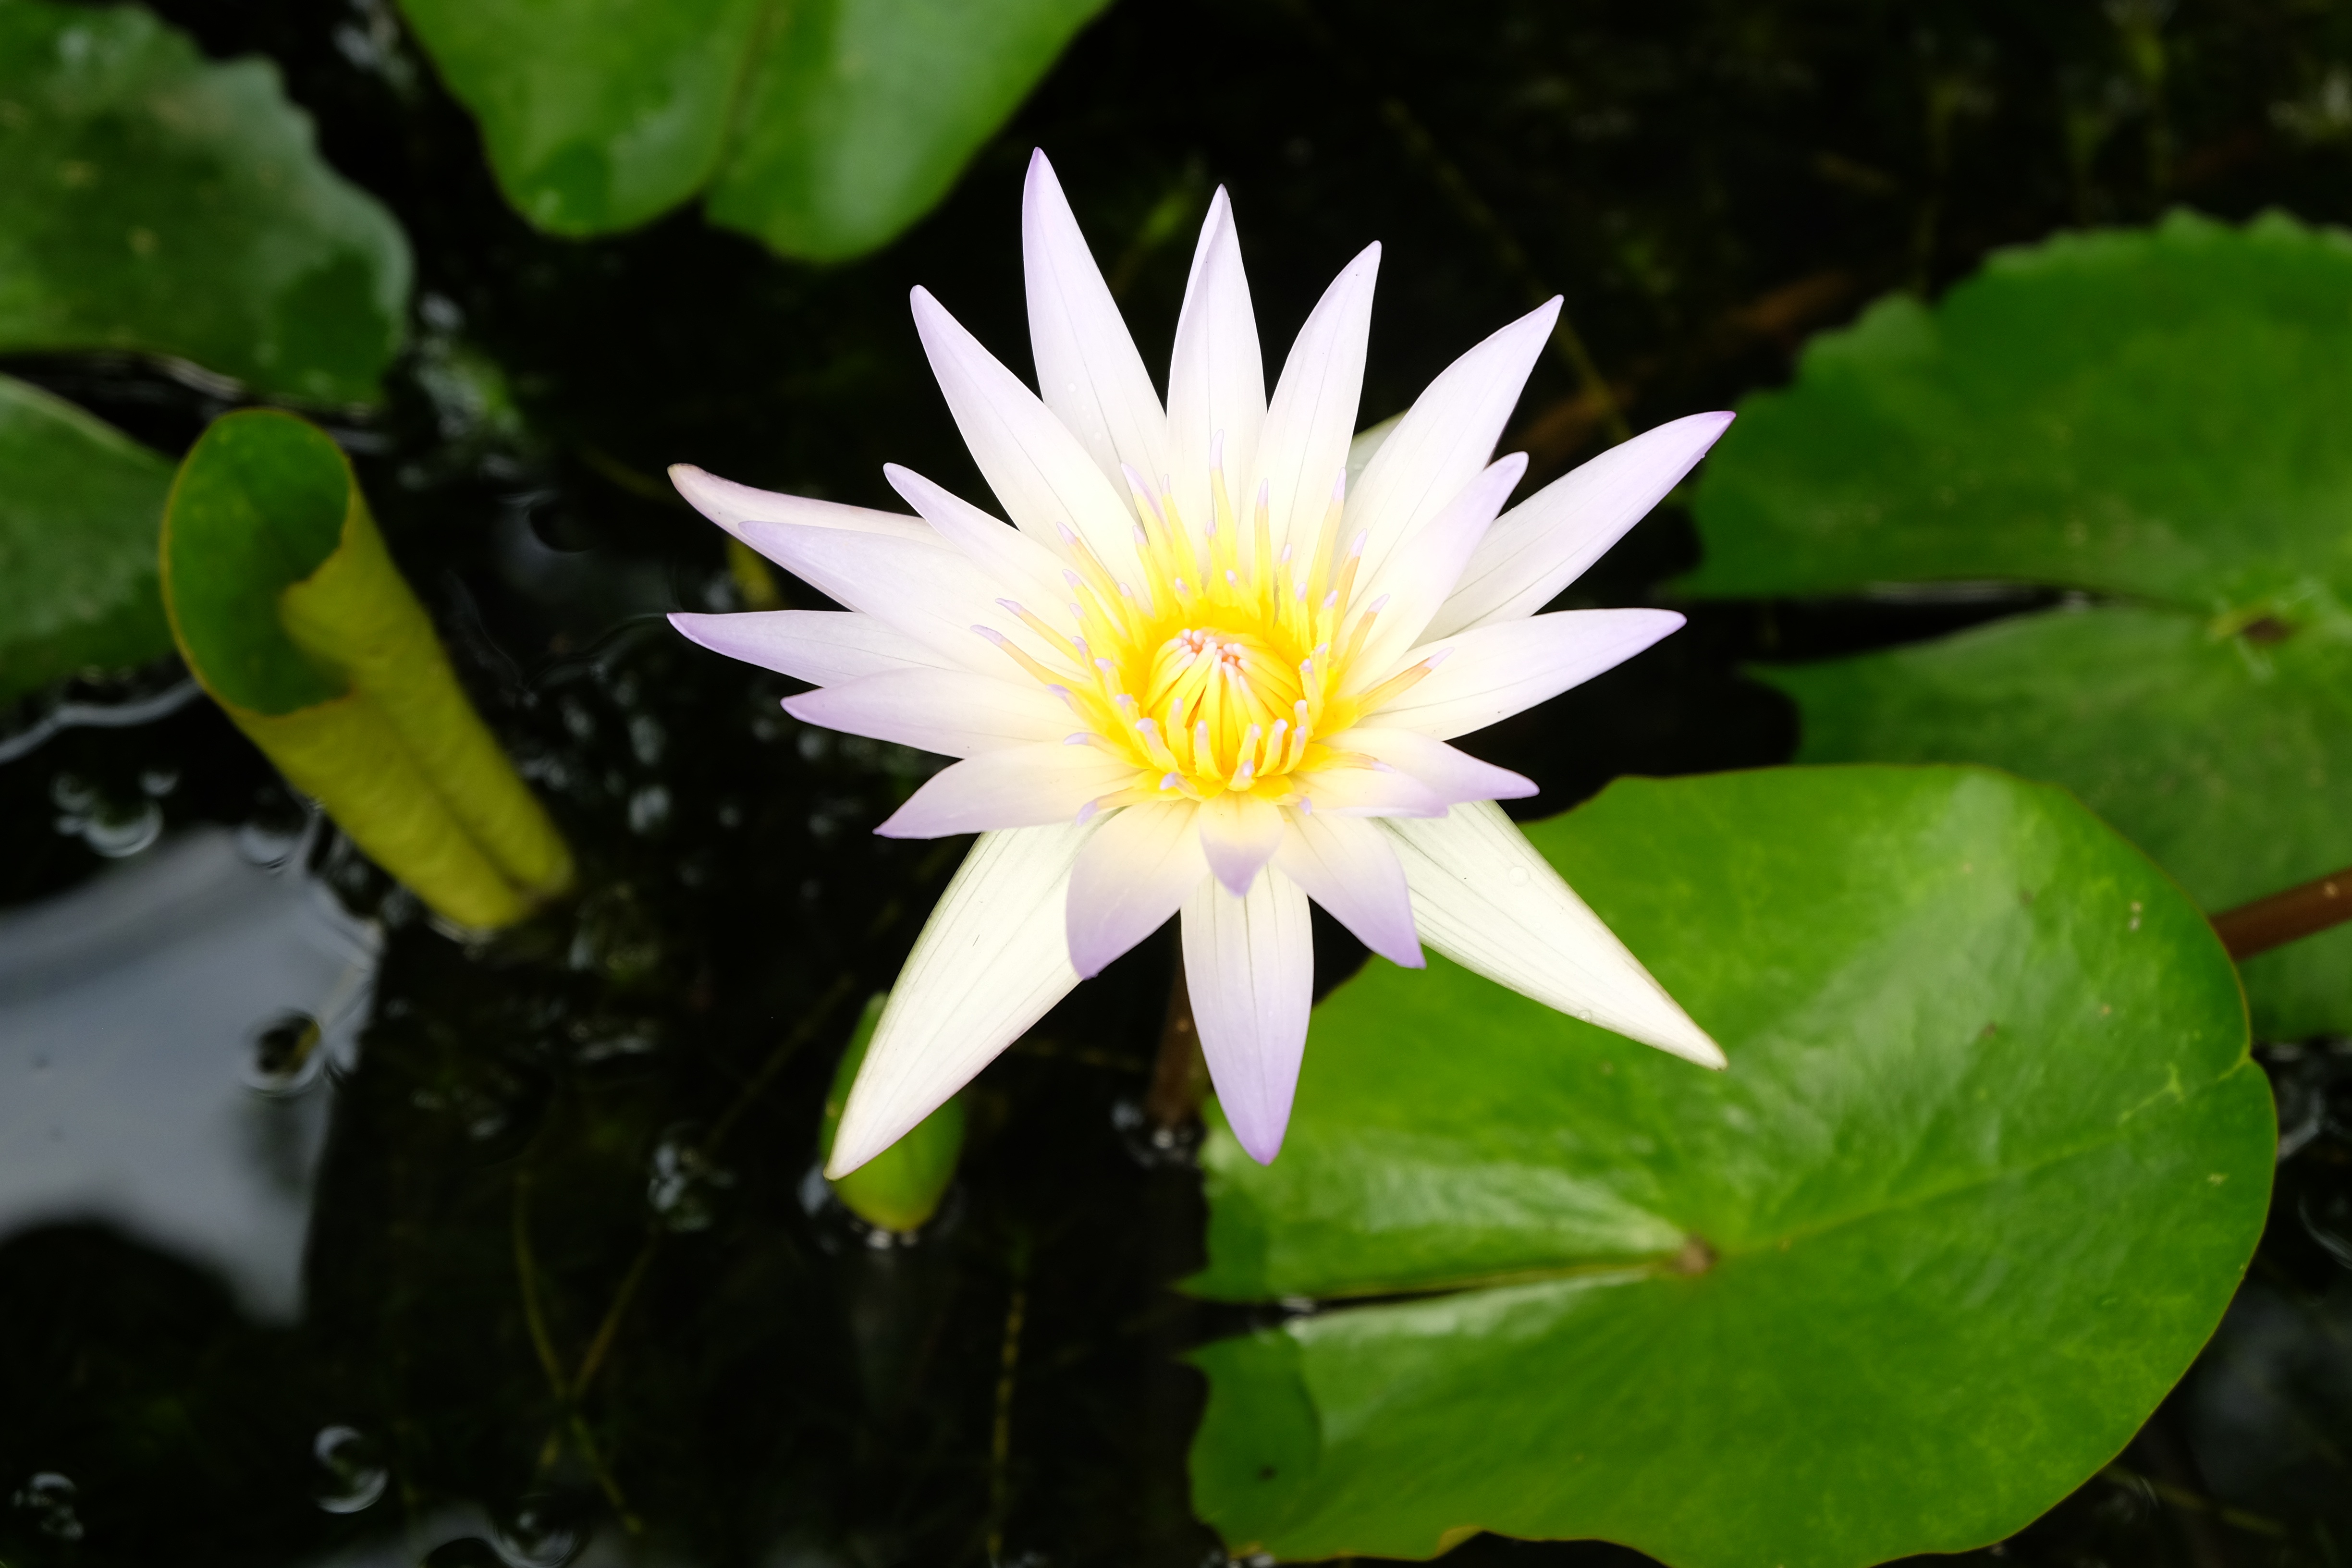
water, nature, outdoor, plant, white, leaf, flower, petal, floral, green, botany, yellow, garden, sacred lotus, aquatic plant, flora, wildflower, lotus flower, lotus, macro photography, flowering plant, land plant, lotus family